Professional wrestling in Puerto Rico

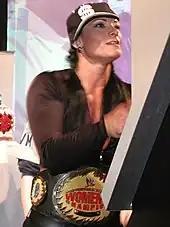
Lisa Marie Varon as the WWE Women's Champion

After Miguel Pérez Sr. established himself as one half of the first tag team champions in what is now known as WWE by winning the NWA Capitol Tag Team Championship along Antonino Rocca, several wrestlers have followed in his footsteps. The tag team of Pérez and Rocca never lost a match in NWA Capitol/WWWF and remain the only undefeated champions in the promotion's history, also being the best-selling act in Madison Square Garden between 1957 and 1960. The most successful among Puerto Rican wrestlers performing exclusively in foreign territory was Pedro Morales, who began his career by winning heavyweight and tag team championships in promotions such as Worldwide Wrestling Associates, the American Wrestling Alliance, NWA Mid-Pacific Promotions and NWA San Francisco. Morales' biggest success came in WWE's predecessor, the World Wide Wrestling Federation, where he became the first wrestler to win the Triple Crown Championship by gathering the WWE Championship, WWE Intercontinental Championship and WWE World Tag Team Championship. During the course of his career, he wrestled several of the best performers of his time earning wins over the likes of Blue Demon, Hulk Hogan and Ric Flair. Morales was the first Latin American to win a recognized world heavyweight championship and to be inducted into the WWE Hall of Fame.